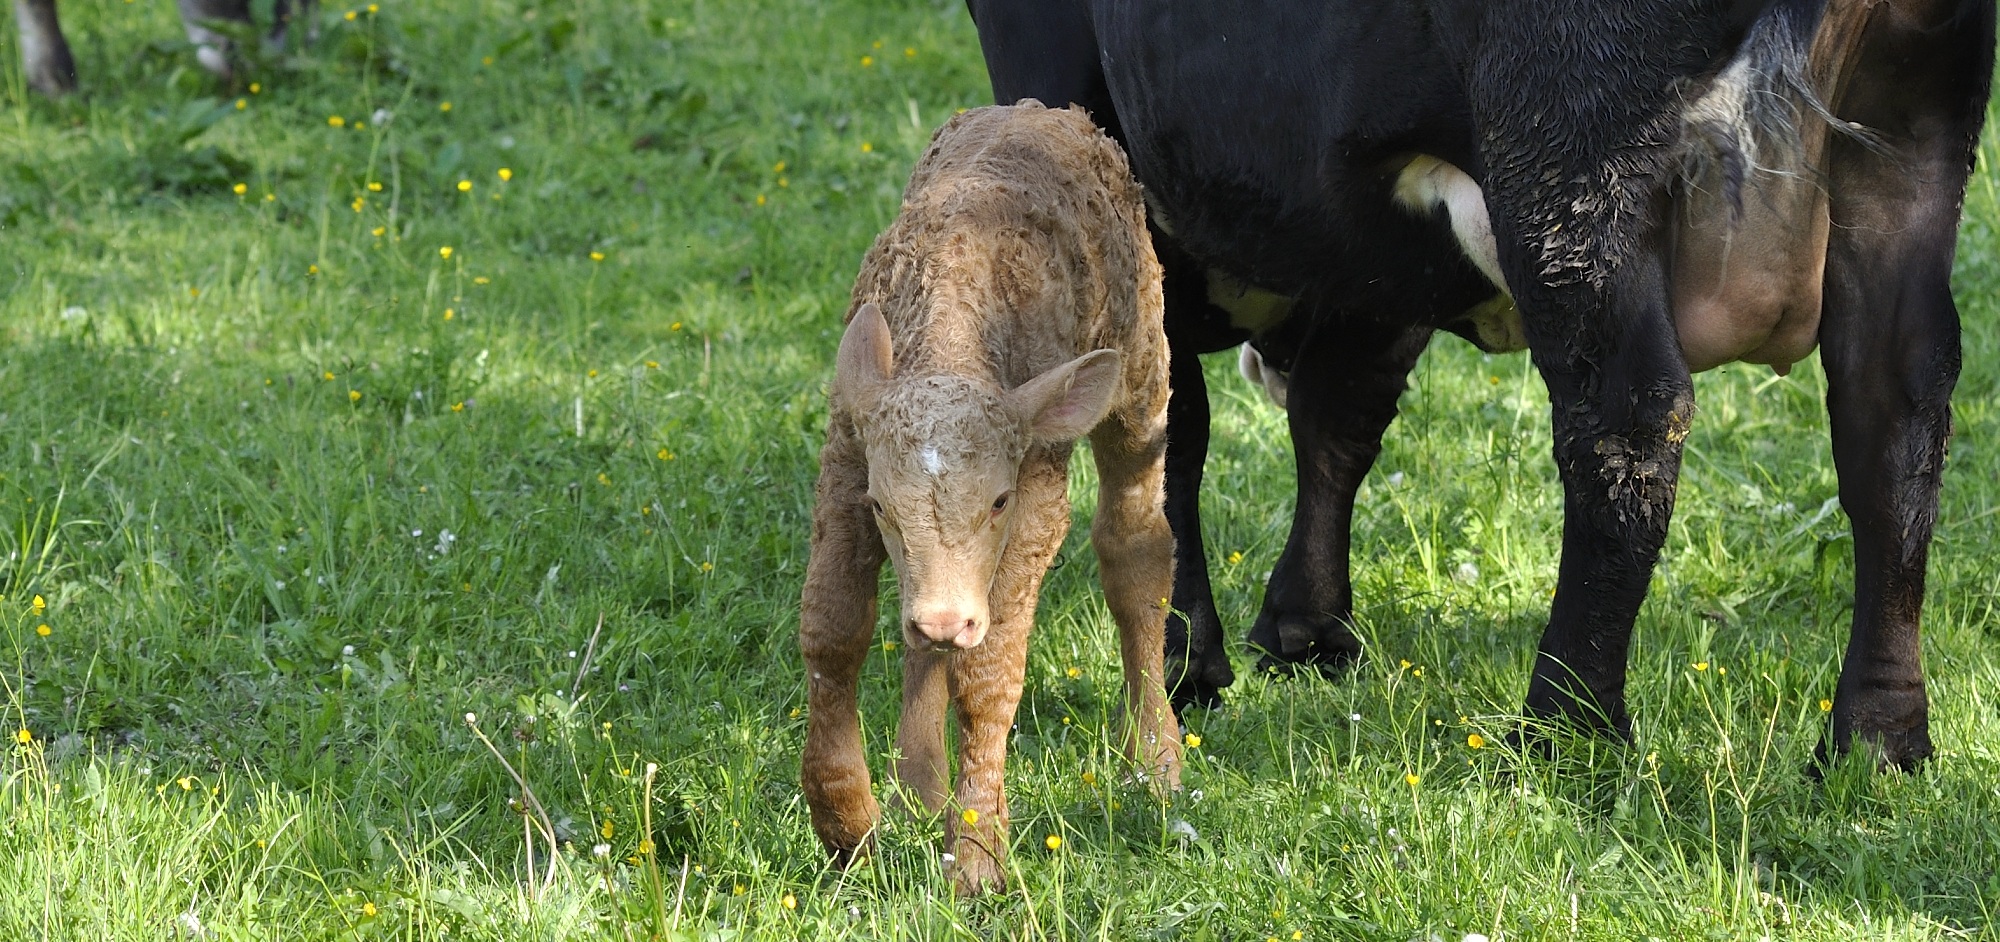
nature, grass, field, meadow, prairie, animal, wildlife, cattle, herd, pasture, grazing, livestock, mammal, fauna, calf, grassland, mare, foal, young animal, cattle like mammal